Feng Office Community Edition

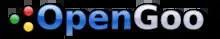
Former logo

OpenGoo started as a degree project at the faculty of Engineering of the University of the Republic, Uruguay. The project was presented and championed by Software Engineer Conrado Viña. Software Engineers Marcos Saiz and Ignacio de Soto developed the first prototype as their thesis. Professors Eduardo Fernández and Tomas Laurenzo served as tutors. Conrado, Ignacio and Marcos founded the OpenGoo community and remain active members and core developers. The thesis was approved with the highest score. In 2008, Viña joined the Uruguayan software development company Moove It.